The Clarion (British newspaper)

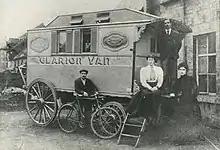
Julia Dawson's Clarion Van number One was named for the Scottish socialist Caroline Martyn

Blatchford and Alexander M. Thompson founded the paper in Manchester in 1891 with capital of just £400 (£350 from Thompson and Blatchford, and the remaining £50 from Robert's brother Montague Blatchford). Robert Blatchford serialised his book "Merrie England" in the paper, and also published work by a variety of writers, including George Bernard Shaw, and artwork by Walter Crane. The women's column was written initially by Eleanor Keeling Edwards and, from October 1895, as the women's letters page by Julia Dawson, the unmarried name of Julia Myddleton-Worrall. It was Julia Dawson who pioneered the "Clarion" Vans, which toured small towns and villages throughout England and Scotland from 1896 until 1929, spreading socialist messages.